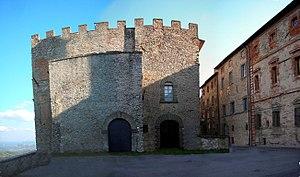
Monte Santa Maria Tiberina est une commune italienne d'environ 1 200 habitants, située dans la province de Pérouse, dans la région Ombrie, en Italie centrale.
Les Bourbon del Monte Santa Maria étaient l’une des plus importantes familles toscanes du Moyen Âge installée en Ombrie et dans les Marches. La famille possédait des fiefs dans le Val di Chiana et dans le Valdarno Aretino, dans les hauteurs du Tibre, à Cortone, à Città di Castello et à Pérouse.